General Dynamics F-111K

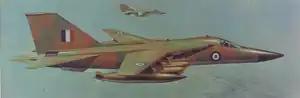
Artist's impression of F-111K

The General Dynamics F-111K was a planned variant of the General Dynamics F-111 Aardvark medium-range interdictor and tactical strike aircraft by General Dynamics, to meet a Royal Air Force requirement for such an aircraft.